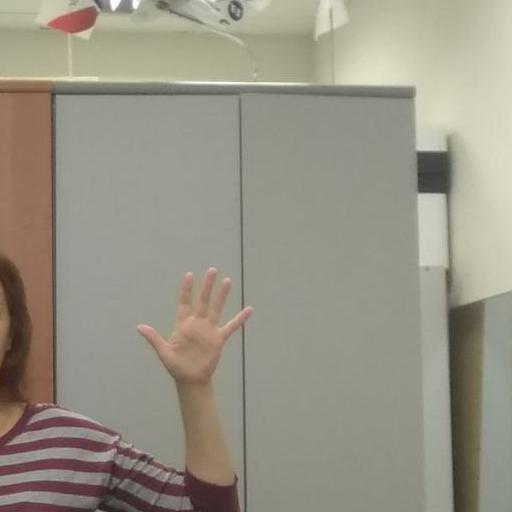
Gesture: palm